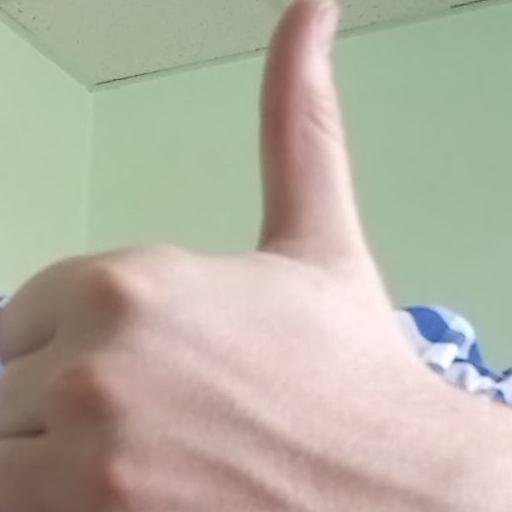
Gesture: like